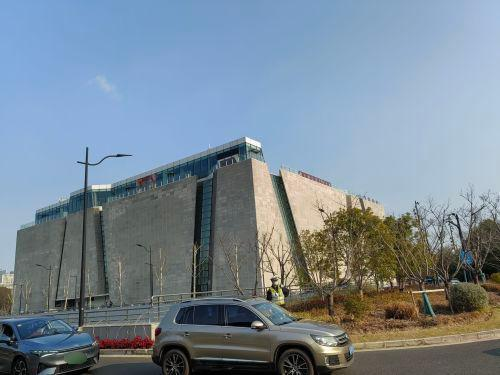
地标名称：上海意大利中心
所在城市：上海市·浦东新区